Vladimir Zhirinovsky

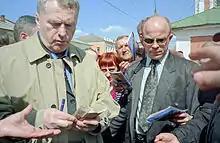
Zhirinovsky in 2004 handing out money to random passers-by.

In 2004, Zhirinovsky declined to be nominated by LDPR, leaving that role to Oleg Malyshkin, who received 2% support from voters.